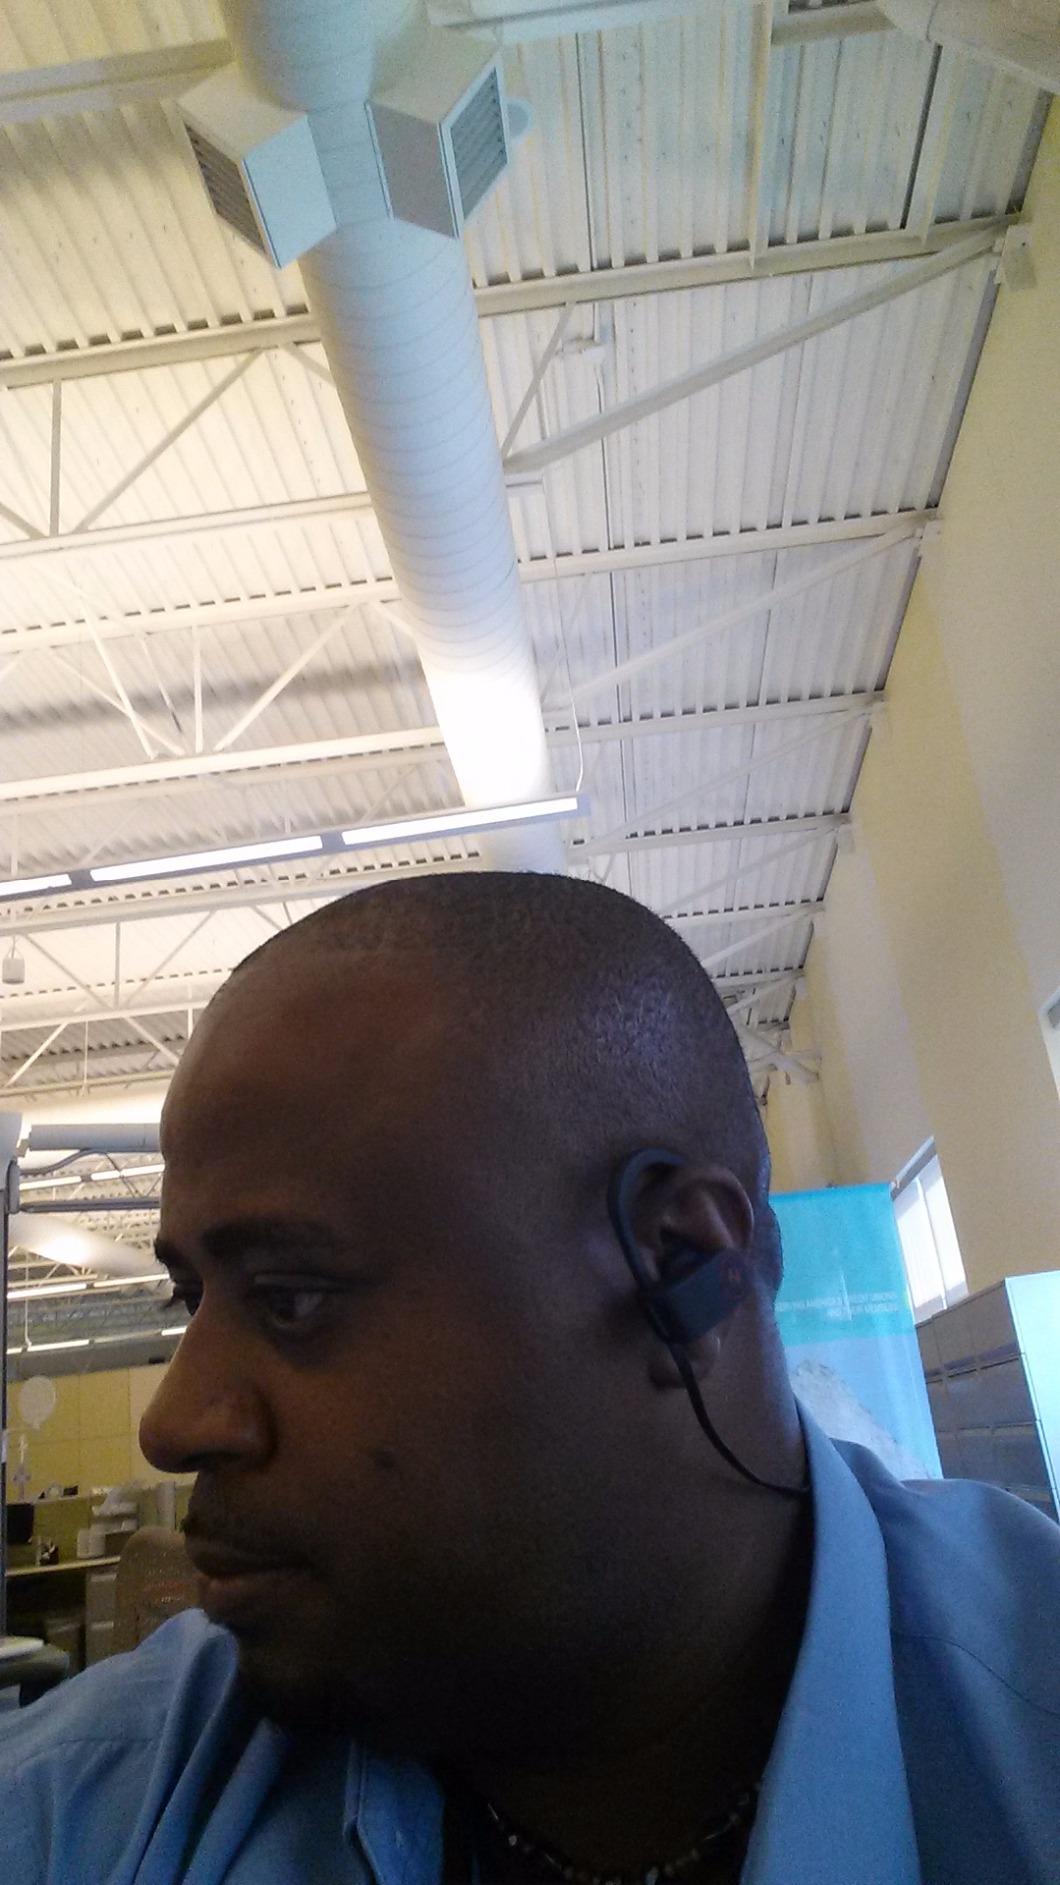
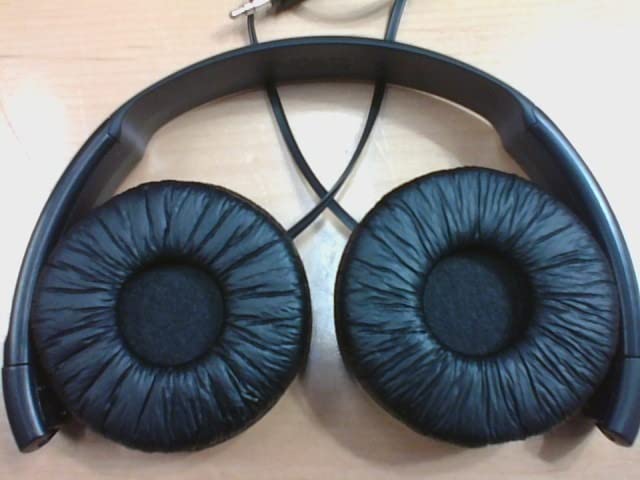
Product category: headphones
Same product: no